List of preserved locomotives in Canada

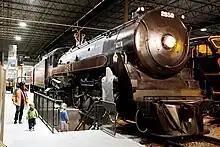
No. 2850 in the Canadian Railway Museum

Canadian Railway Museum at Delson/Saint-Constant, Quebec